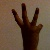
The image shows a hand gesture representing the number 6 in Indian Sign Language.